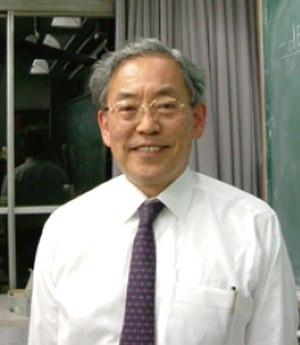
Anthony Ichiro Sanda, né le 4 mars 1944, est un physicien des particules nippo-américain. Avec Ikaros Bigi, il a reçu en 2004 le Prix Sakurai pour son travail sur la violation CP et la désintégration du Méson B.